Kevin Briceño

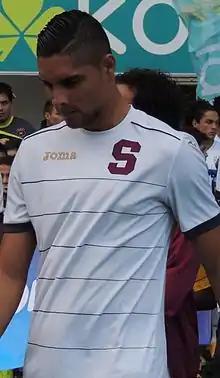
Briceño with Saprissa in 2015

Kevin Andres Briceño Toruño (born 21 October 1991) is a Costa Rican professional footballer who plays a goalkeeper for Liga FPD club Cartaginés.